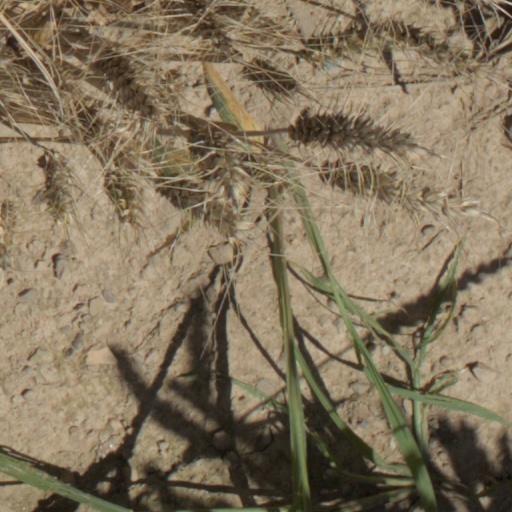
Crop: wheat